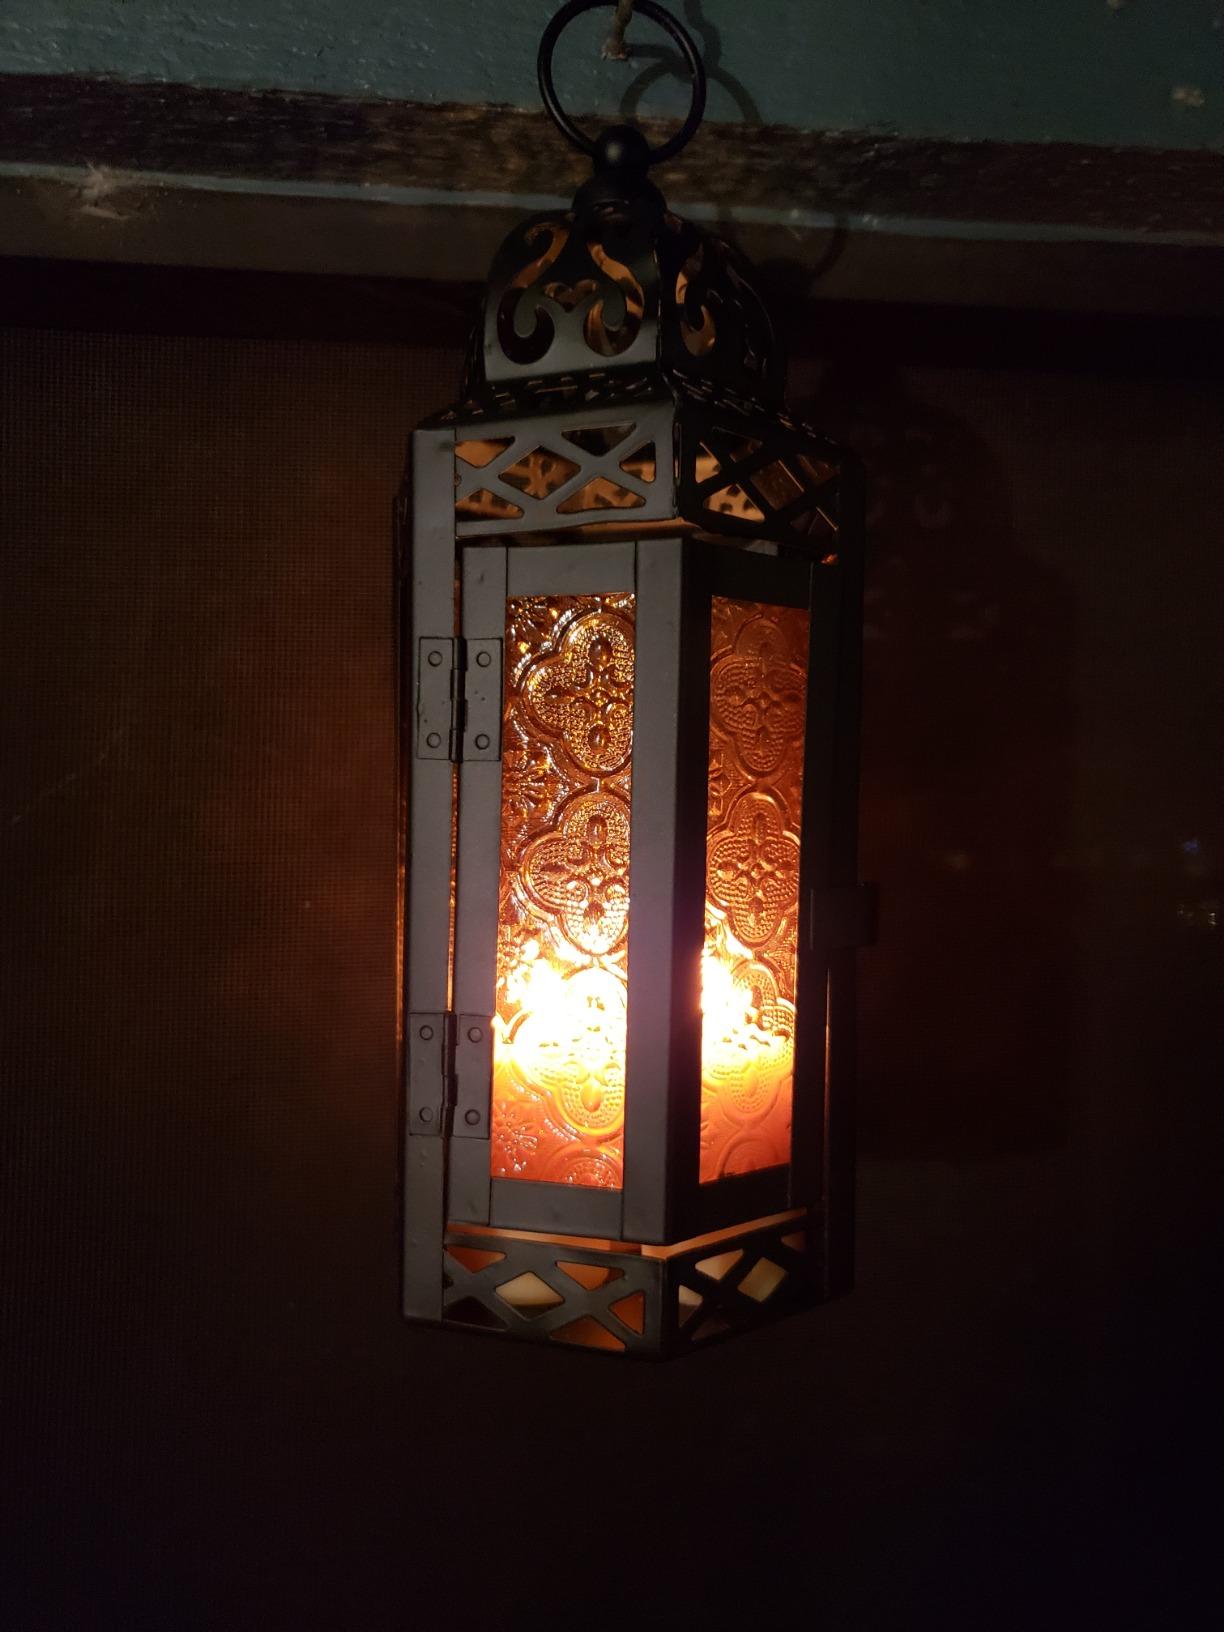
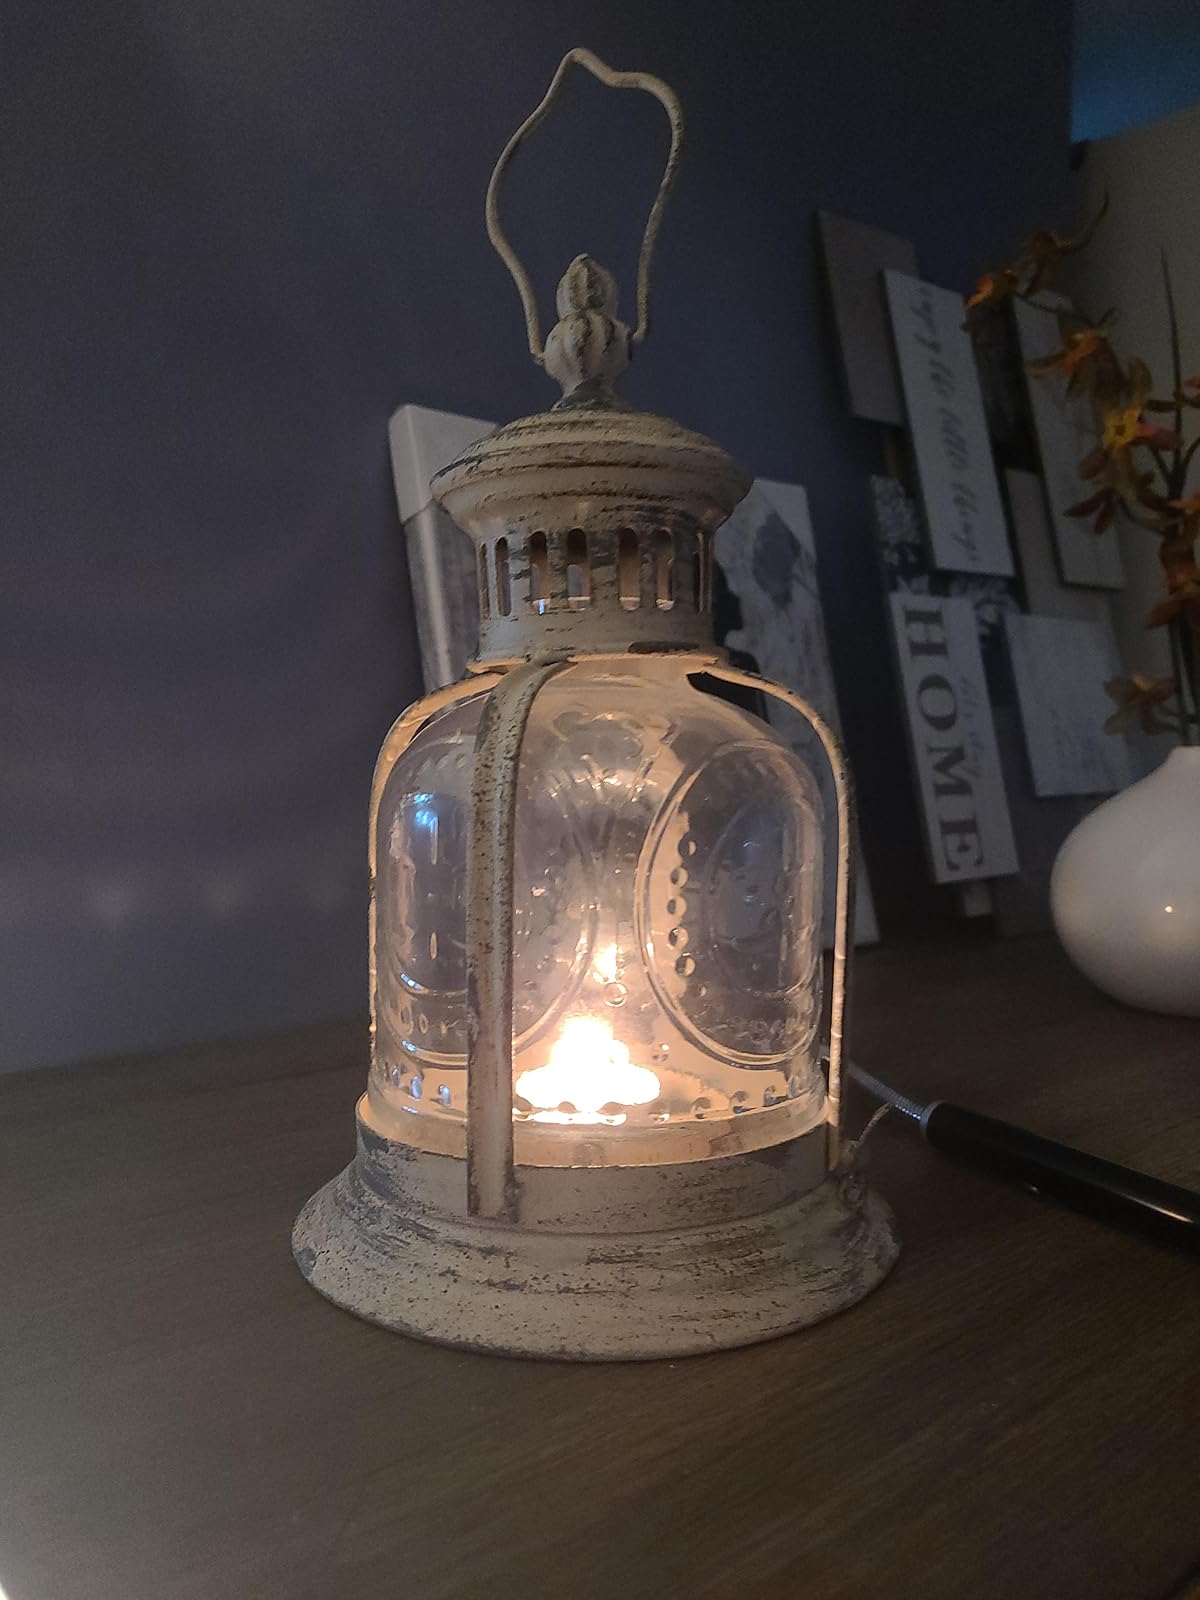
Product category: lantern
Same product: no